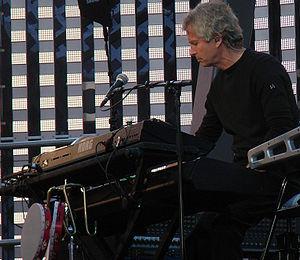
Anthony George Banks dit Tony Banks est un auteur-compositeur et musicien britannique né le 27 mars 1950.